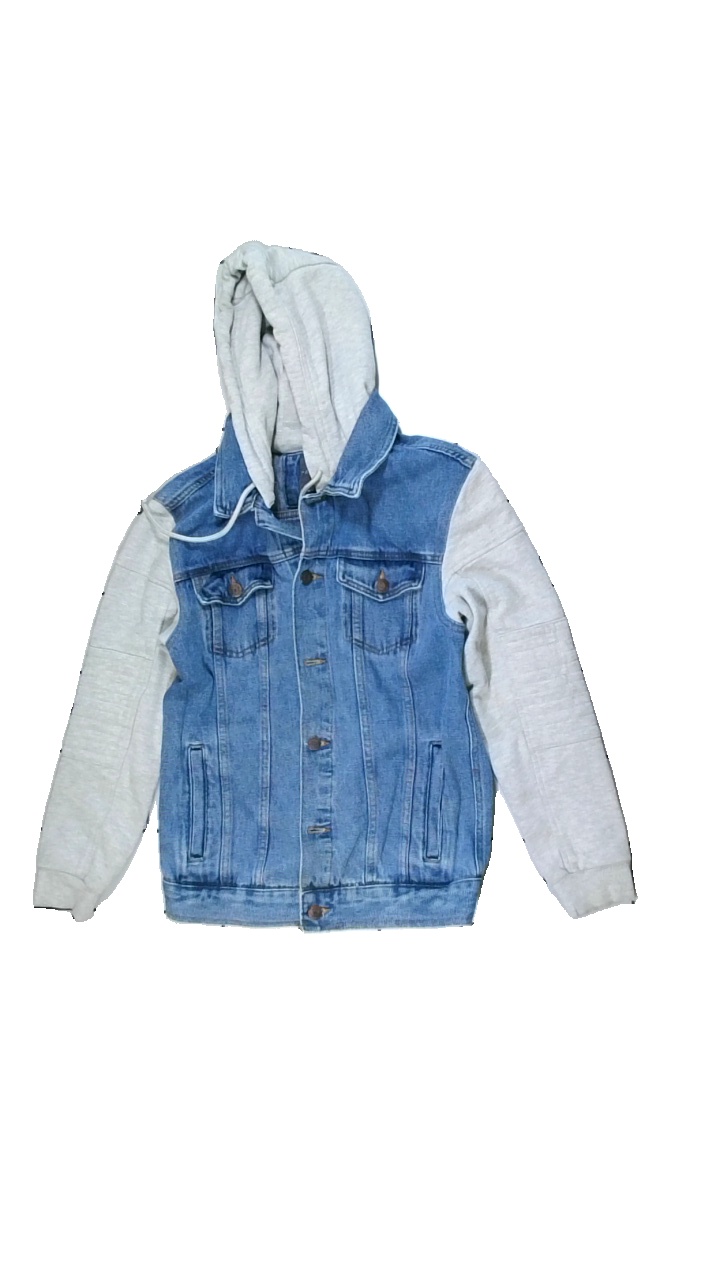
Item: Hoodie (Men)
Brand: Prismark
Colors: Blue, Grey
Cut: Regular
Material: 100% cotton
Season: Autumn
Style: Denim
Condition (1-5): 3
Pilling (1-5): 5
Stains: Minor
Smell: Minor
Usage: Export
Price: <50